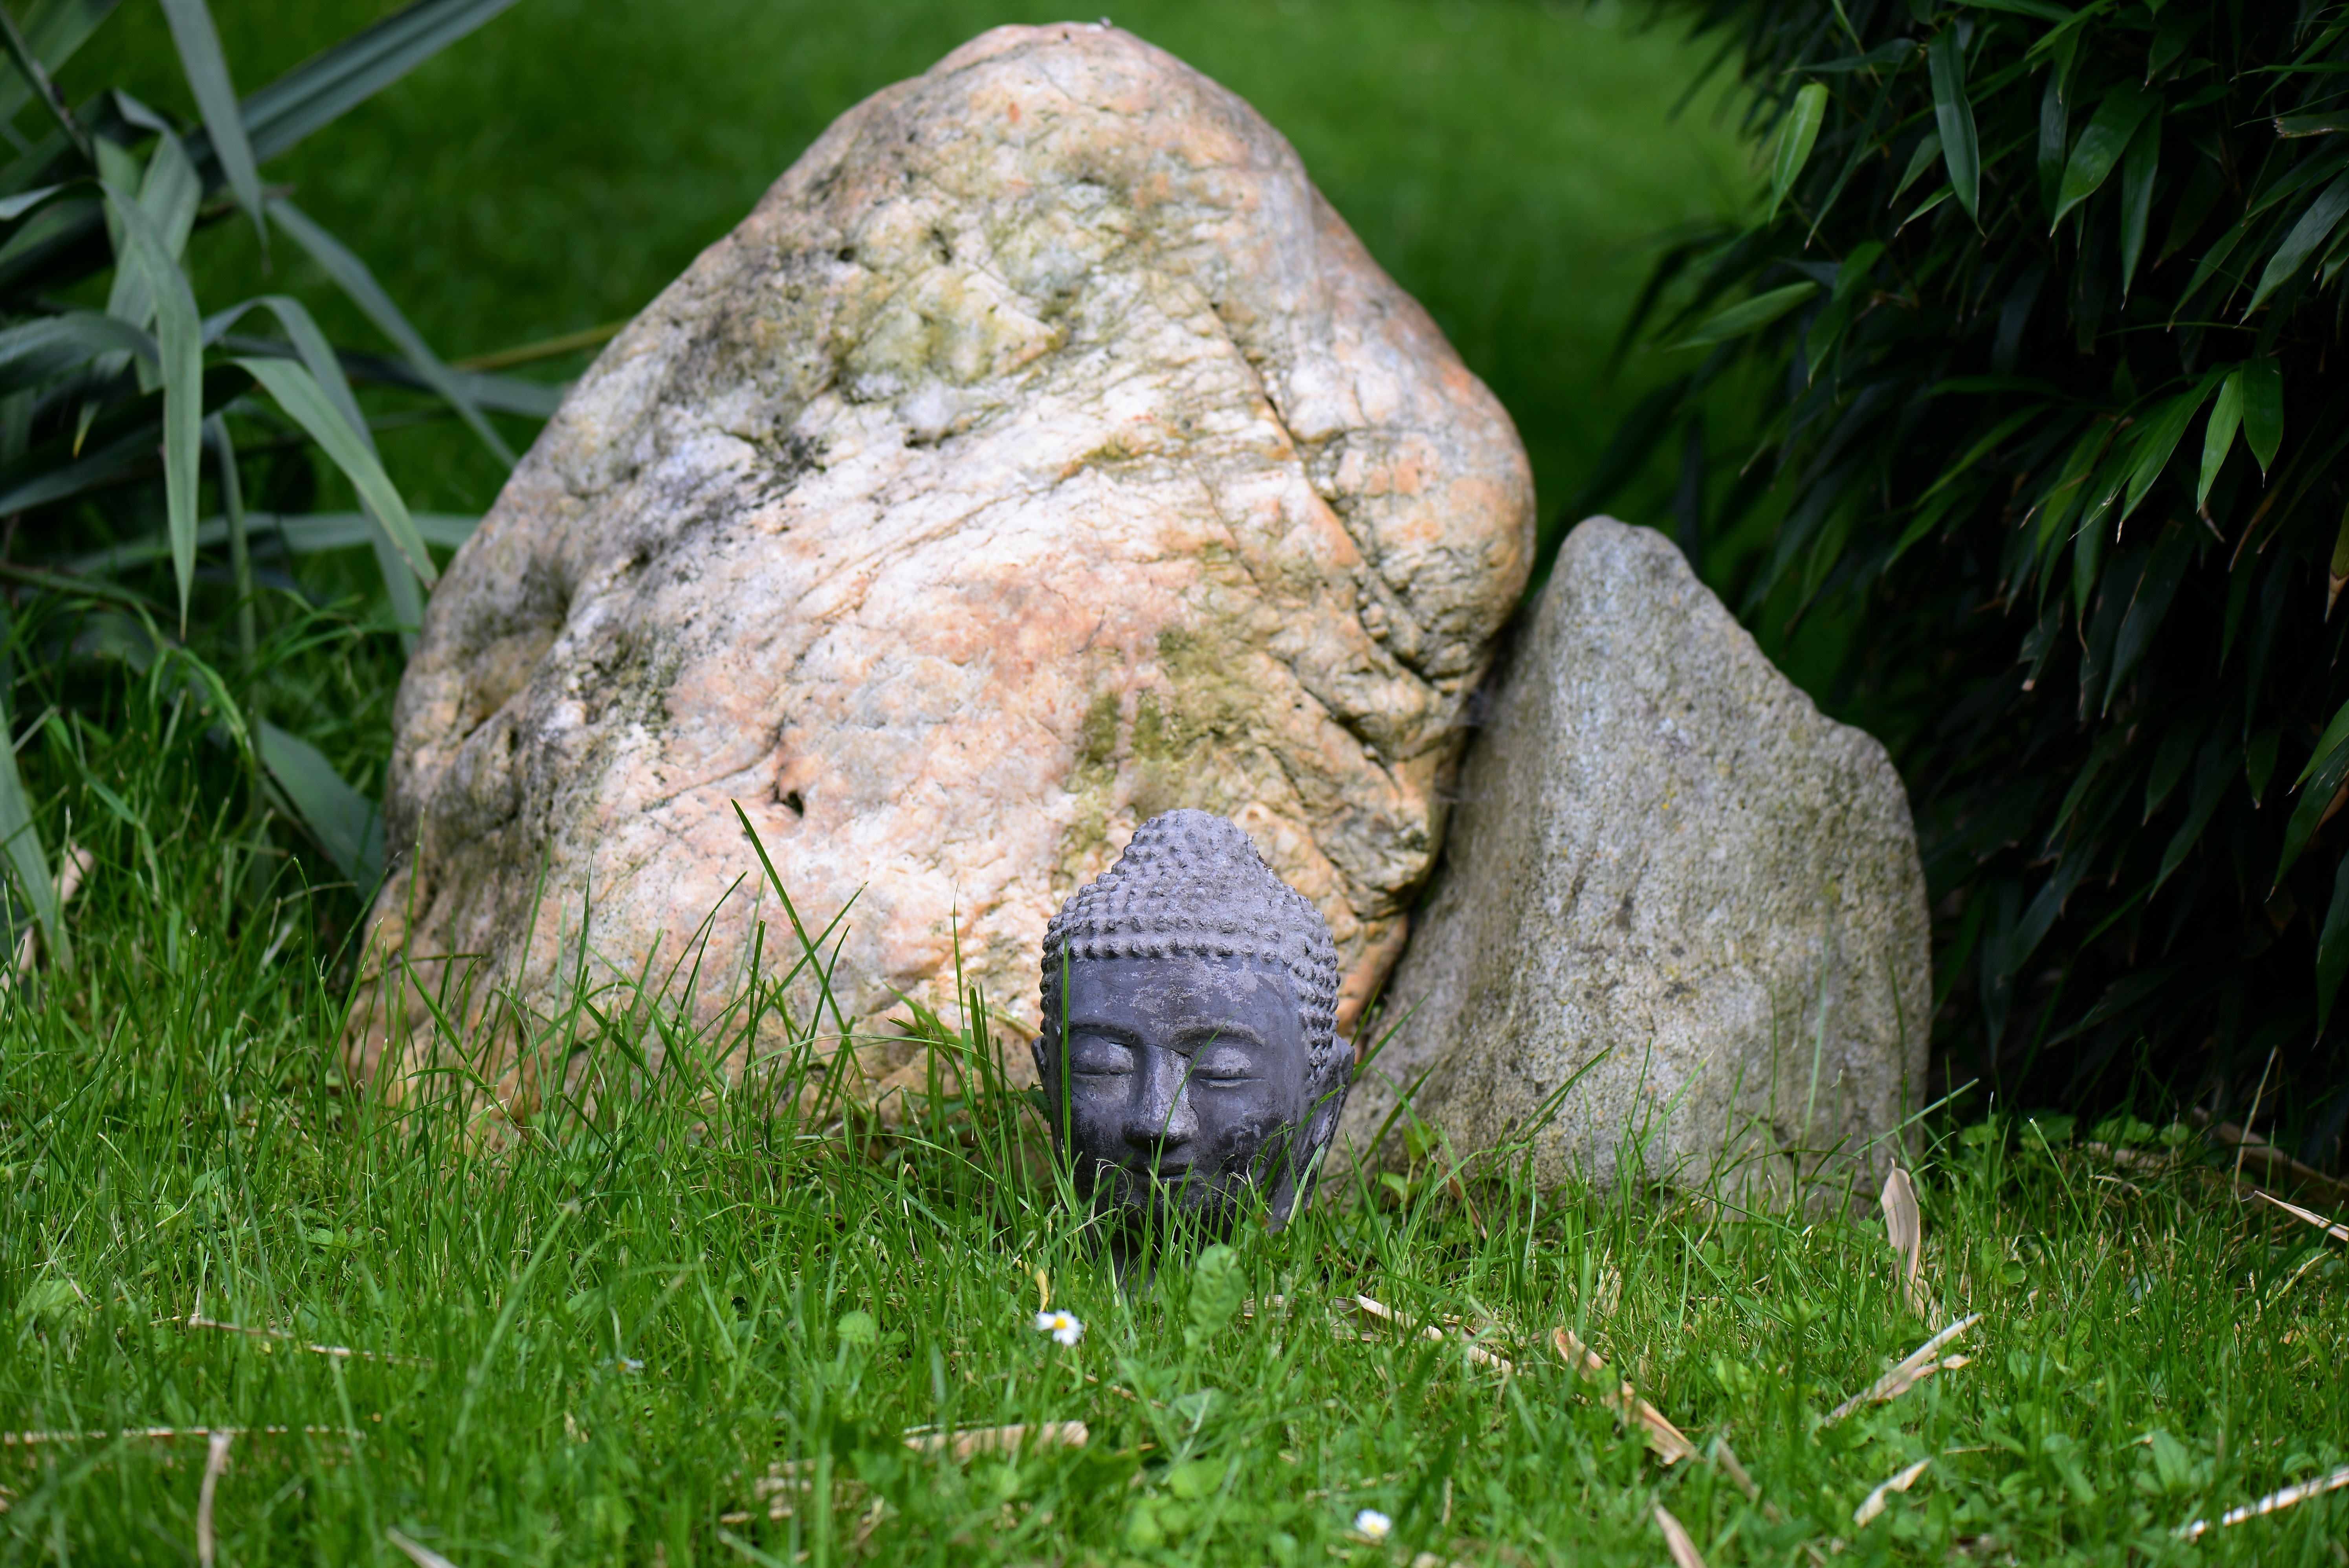
grass, rock, lawn, stone, wildlife, green, reptile, garden, fauna, head, tortoise, buddha, hidden